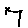
Label: 7